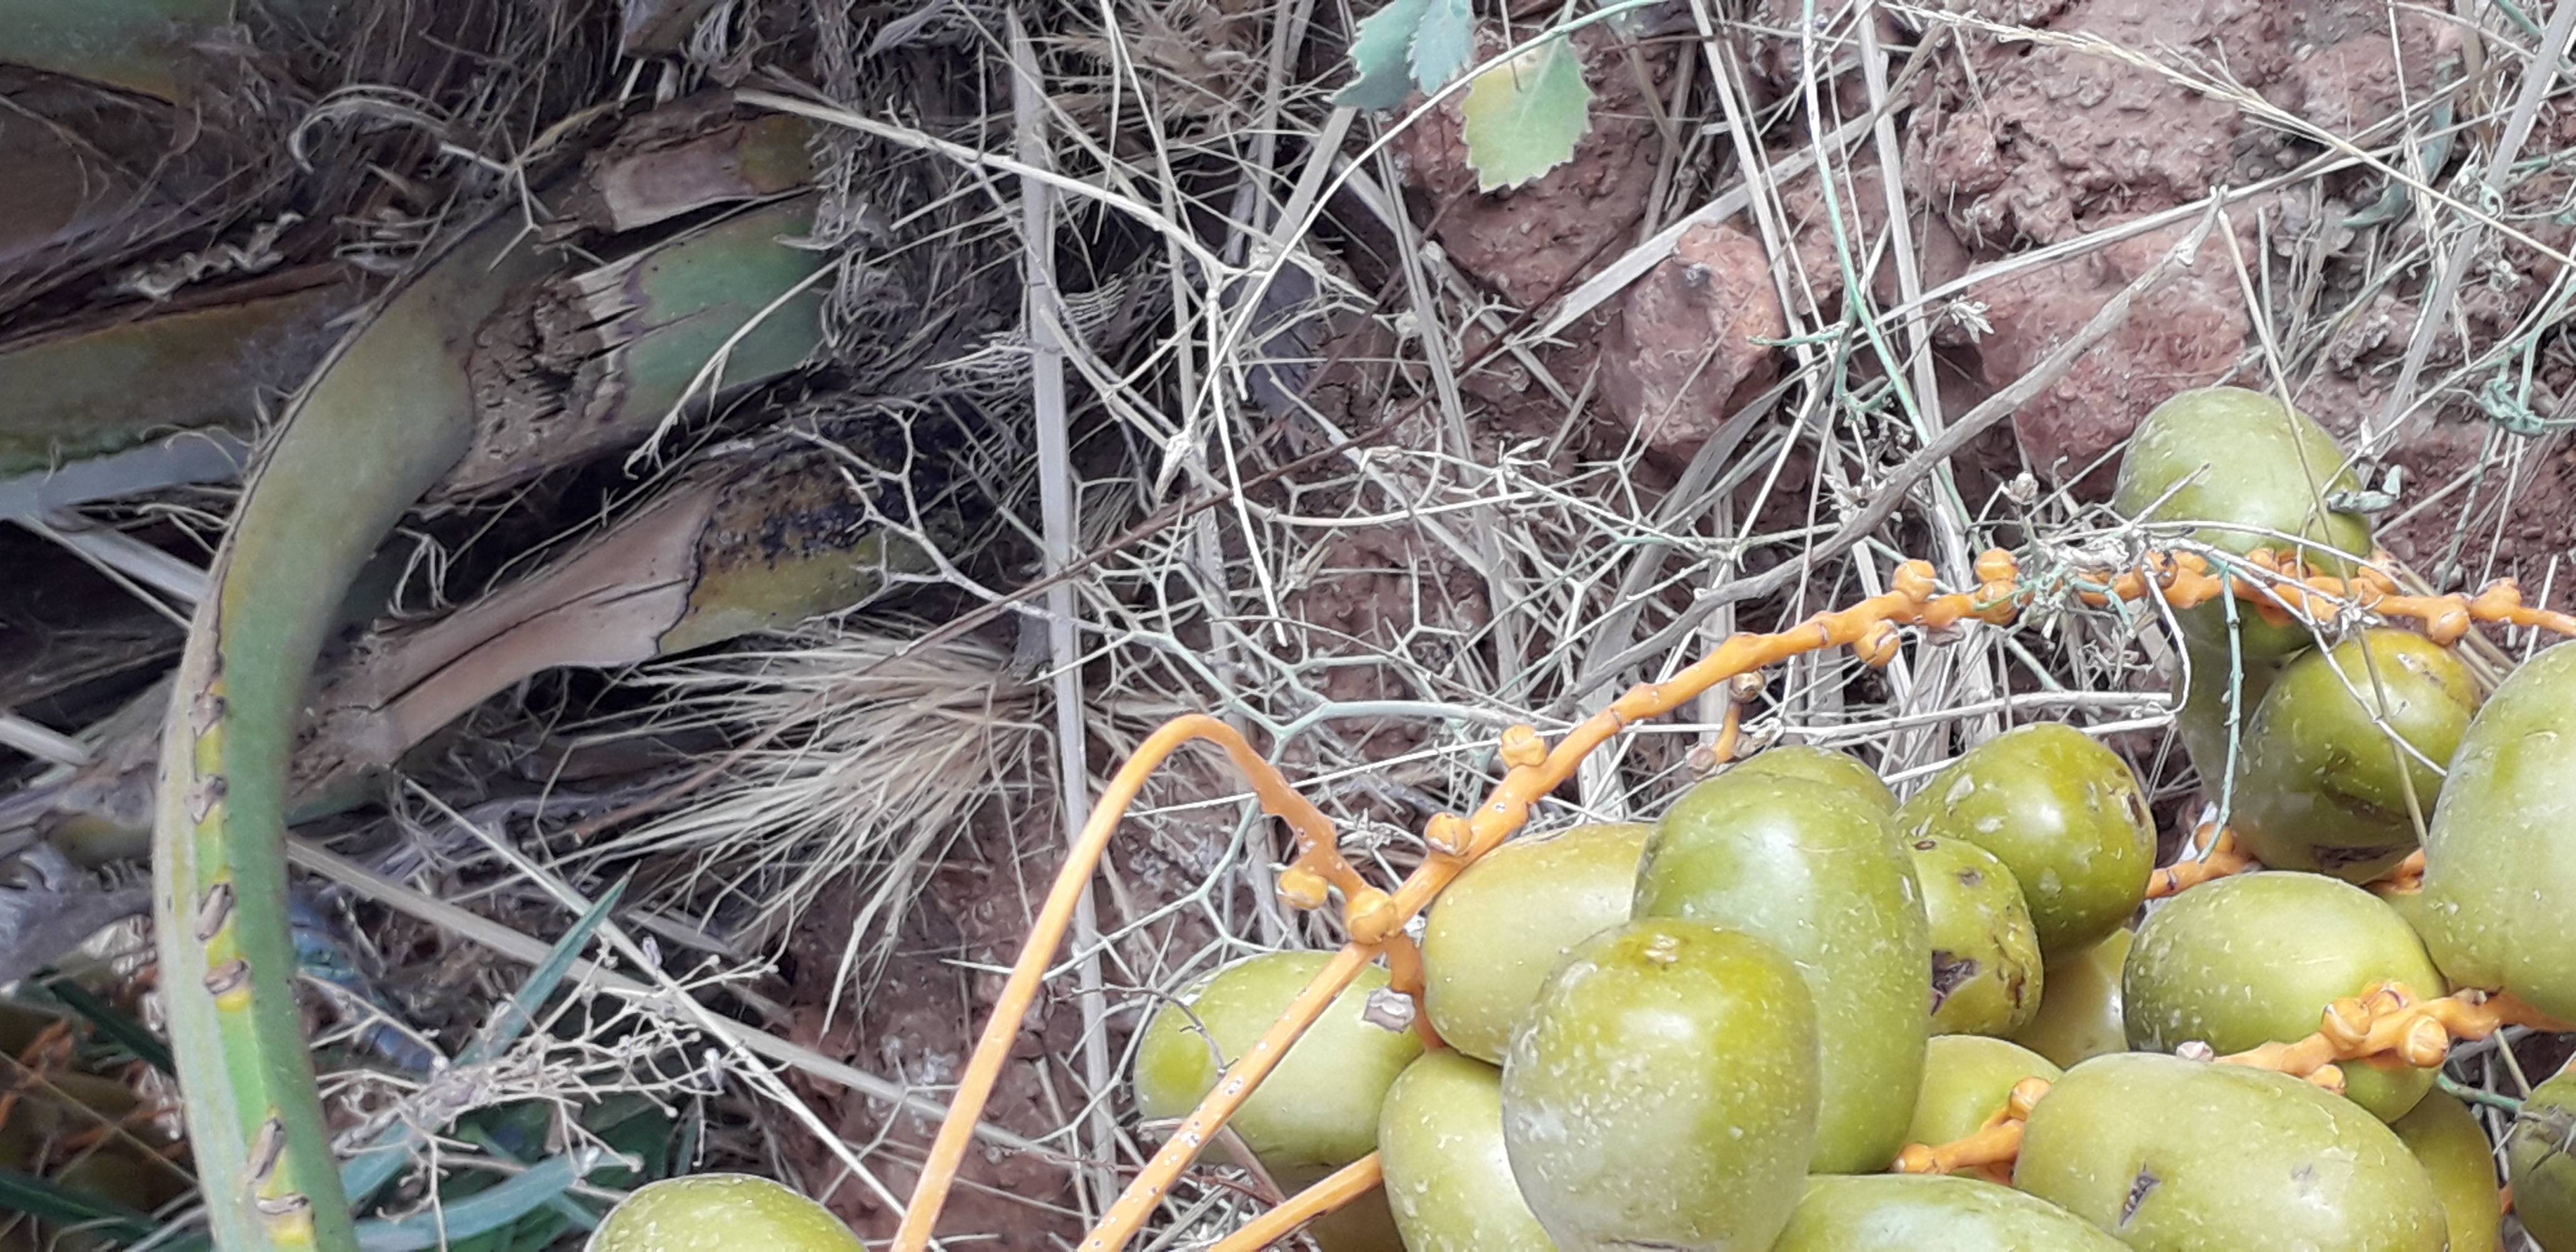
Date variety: Boufagous